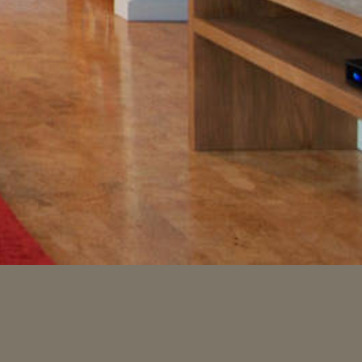
Material: tile